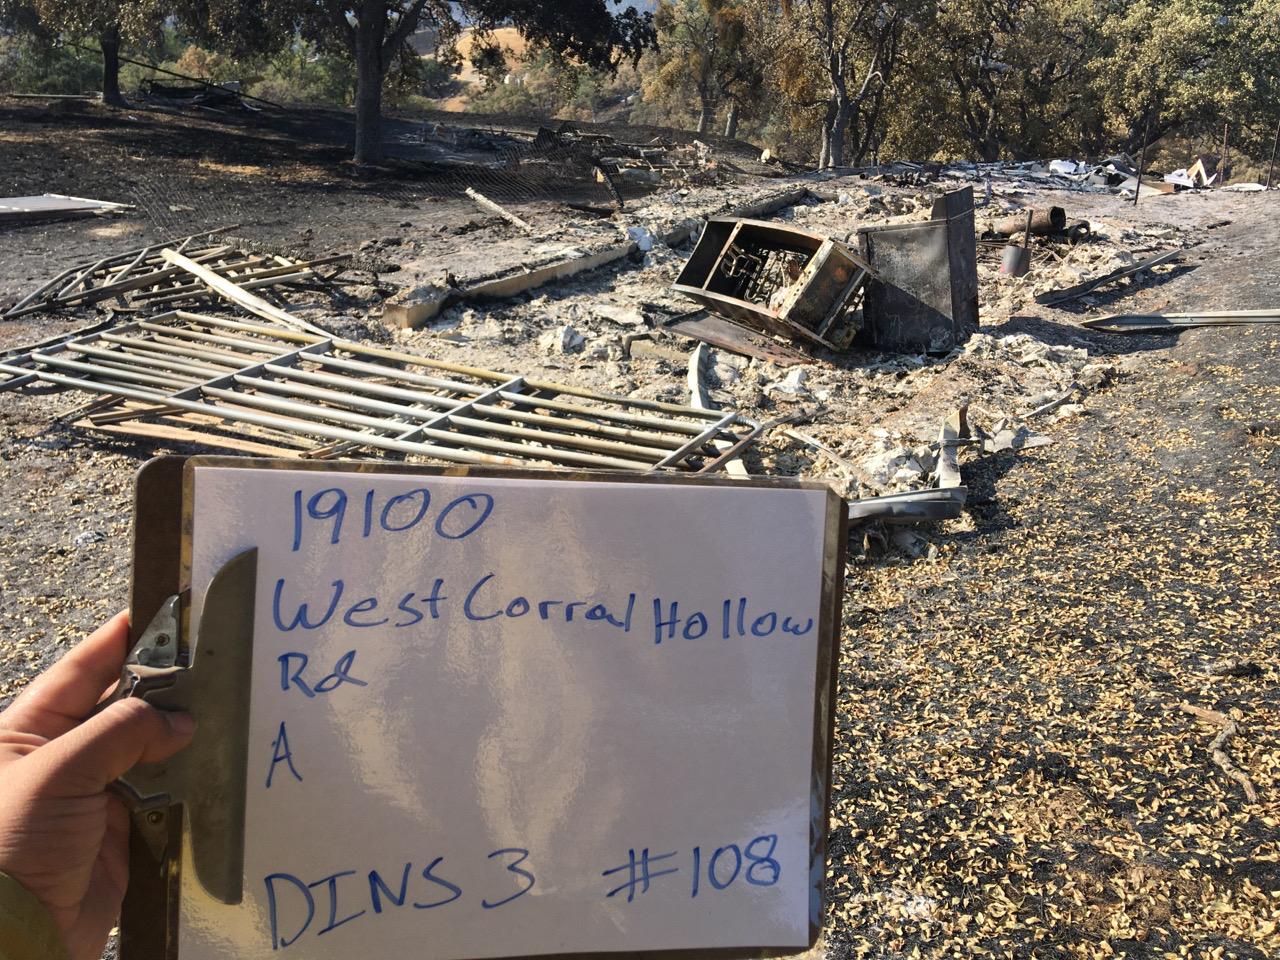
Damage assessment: destroyed